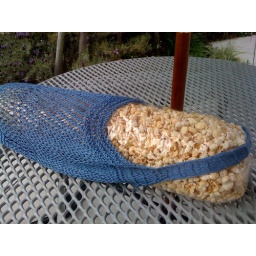
huge bag from a farmers market I saw, in my knitted string bag foreasy carryingapologies for the iPhone's autocorrection. :)